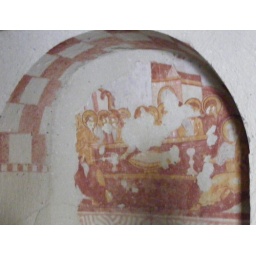
This was a fresco of the last supper painted at the head of a rock table in an ancient cave dining room